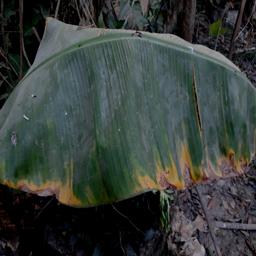
Label: POTASSIUM DEFICIENCY